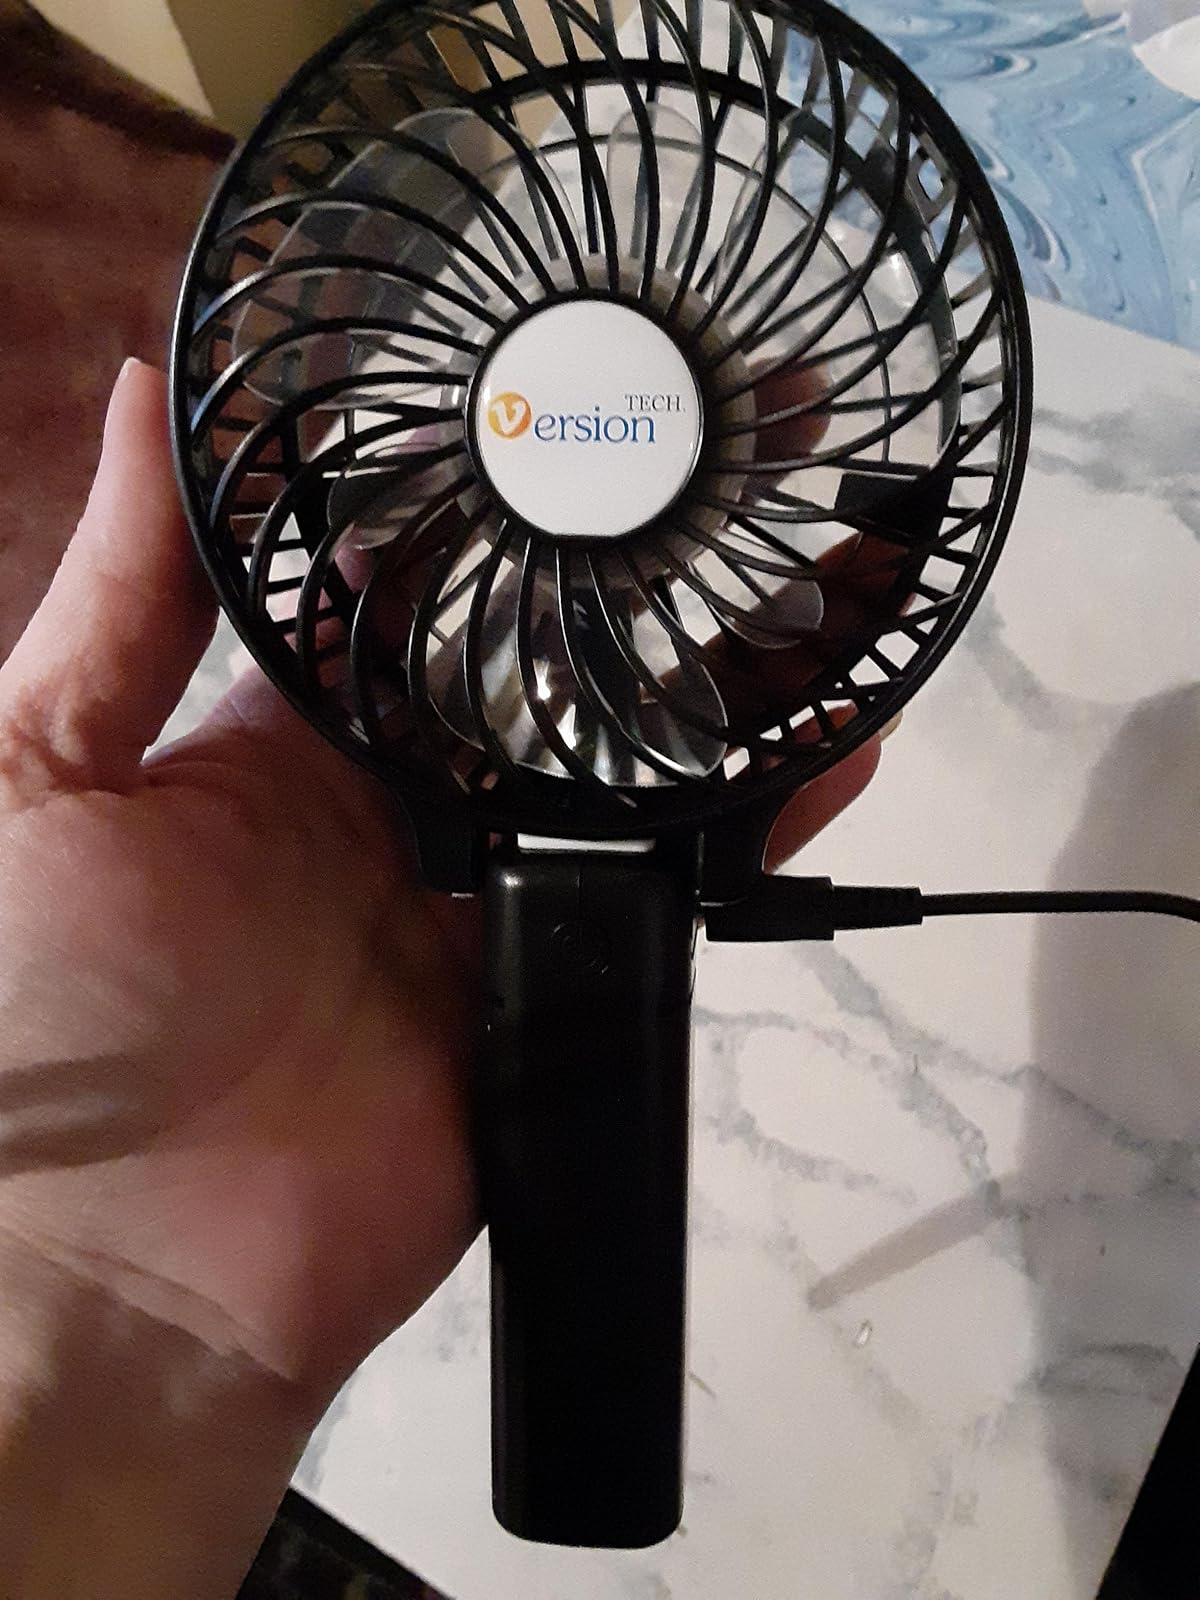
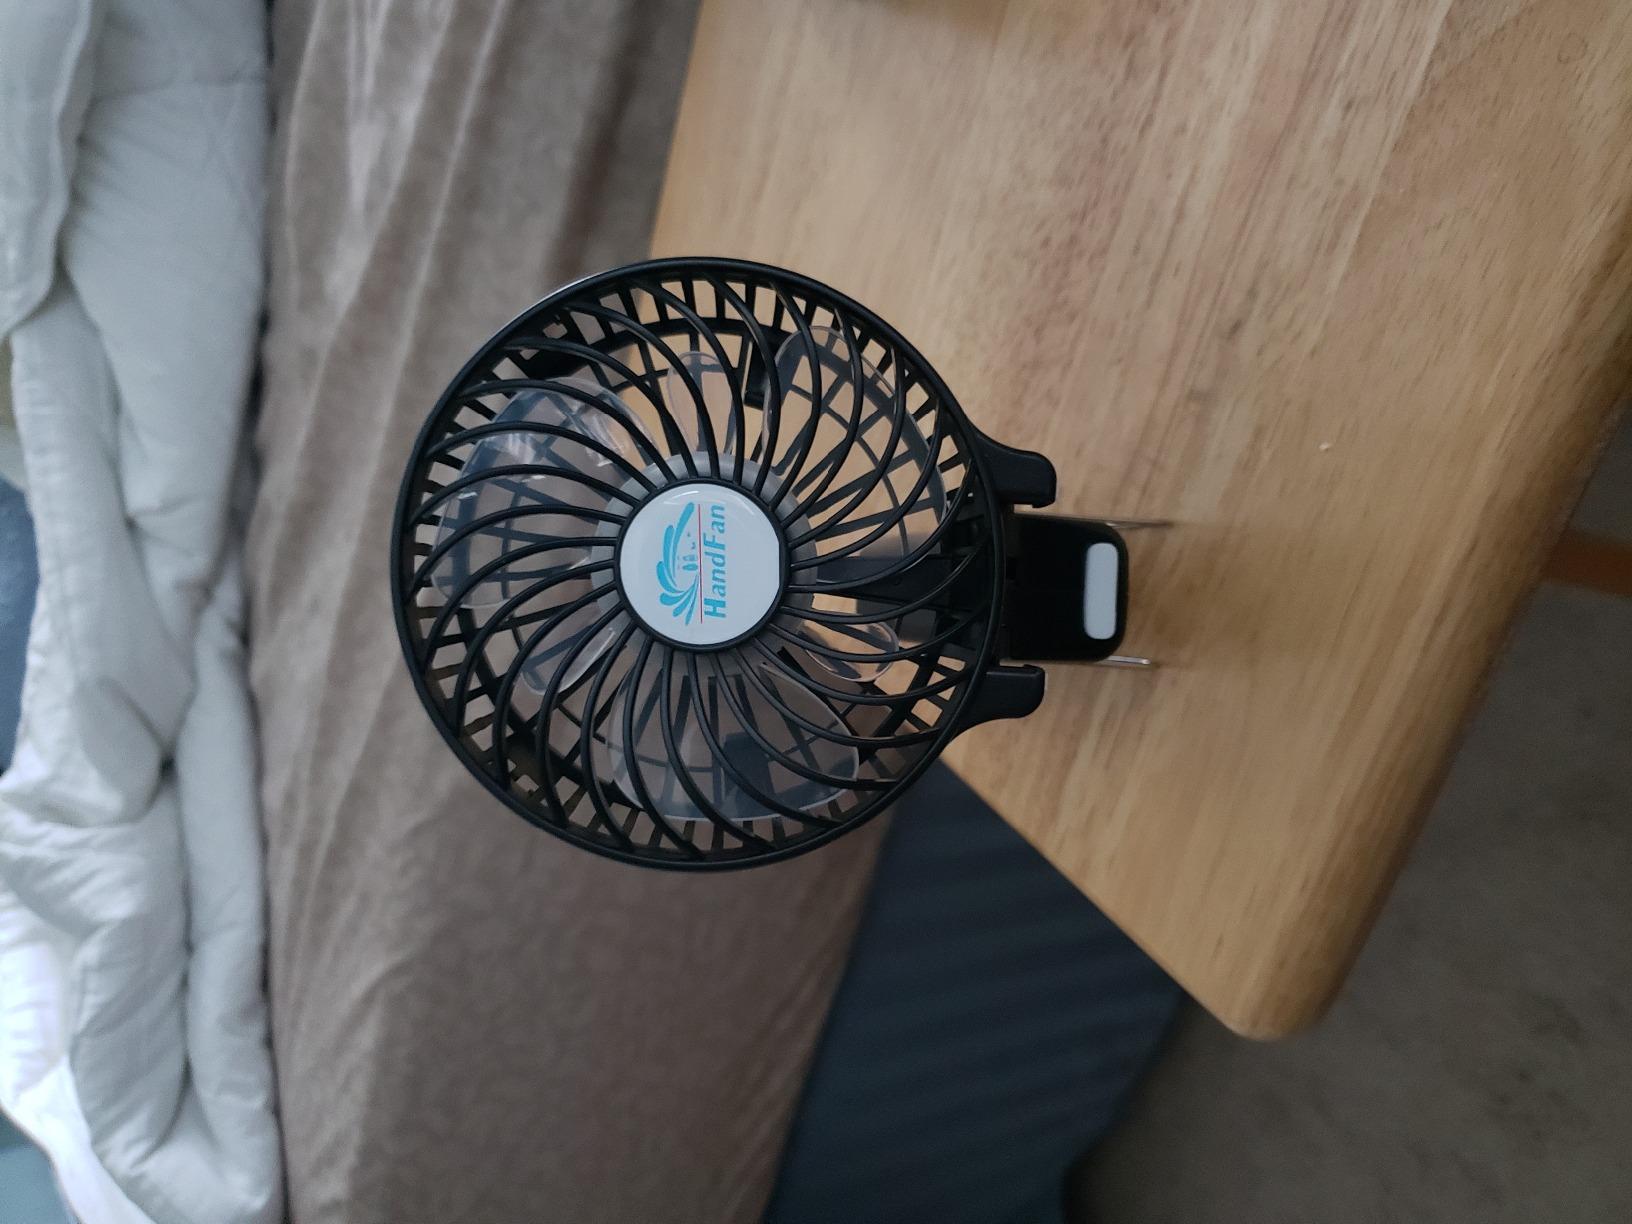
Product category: fan
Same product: yes